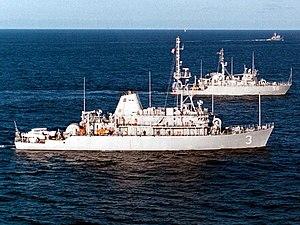
La classe Avenger est une série de 14 navires de type chasseur de mines de l'United States Navy, construit entre 1983 et 1994. Les navires sont classés MCM selon le système de désignation des bâtiments de l'US Navy.